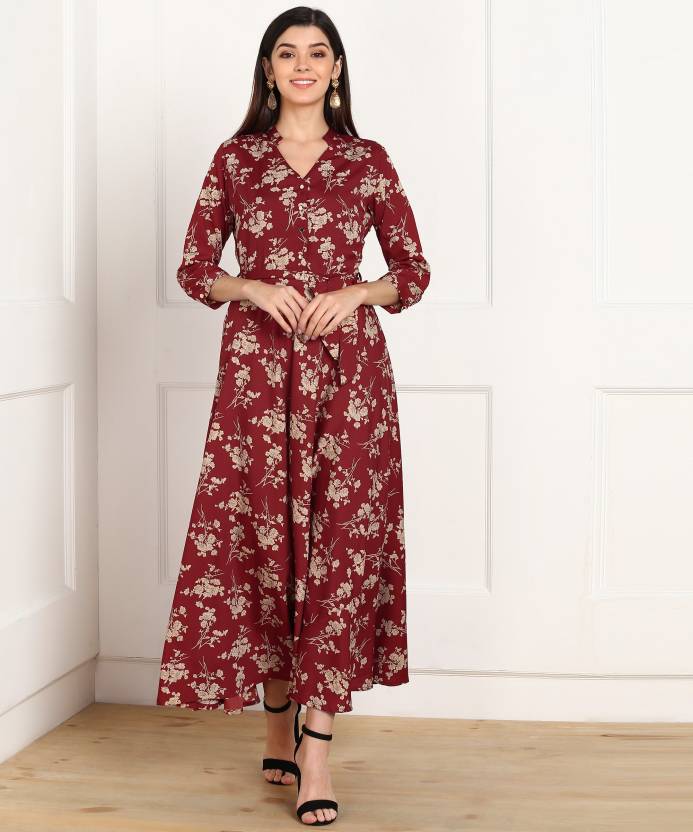
Product: Women Maxi Maroon Dress
Price: ₹743
Colors: Maroon
Pattern: Floral Print
Description: TOKYO TALKIES Regular Fit Printed POLYESTER RUST Dress